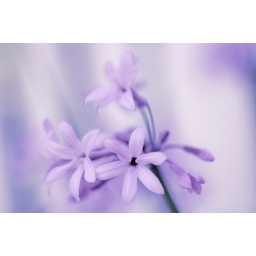
by my neighbor's fence ... just sitting there ... pretty as can be.